Racism in Quebec

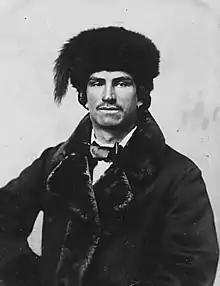
"Mixed-blood (Indian and French) fur trader" ca. 1870. Minnesota Historical Society location No. HD2.3 r7 Negative No. 10222

Records of slavery exist in various areas that later became part of Canada, dating back to the th century. The majority of Canadian slaves were indigenous, and owned by English Loyalists. Subsequently, English Loyalists brought slaves from the United States. Marie-Joseph Angélique was one of the most known slaves of New France (today's Quebec). While pregnant, she set her mistress's house on fire either for revenge or to distract from her escape. She fled with the father of her child, who was also a black slave owned by another master. The fire she started ended up burning part of Montreal and a large part of Hôtel-Dieu. She was later caught and sentenced to death.